2008–09 York City F.C. season

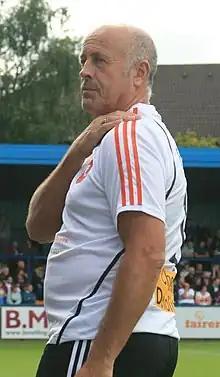
Martin Foyle was appointed manager following Colin Walker's dismissal.

An 87th-minute penalty scored by Yemi Odubade saw York lose 1–0 away to Oxford United. Dyer signed for the club, having been unattached after his release by Chesterfield at the end of 2007–08. Adam Boyes signed a long-term professional contract ahead of York's Conference League Cup third round tie against Mansfield, which was won with a 4–2 penalty shoot-out victory. This was preceded by Greaves' headed goal in the fourth minute of stoppage time, earning the team a 1–1 draw, which was followed by a goalless period of extra time. The attendance of 609 was the lowest crowd in the club history—breaking the previous record of 763 set in the 2007–08 Conference League Cup.